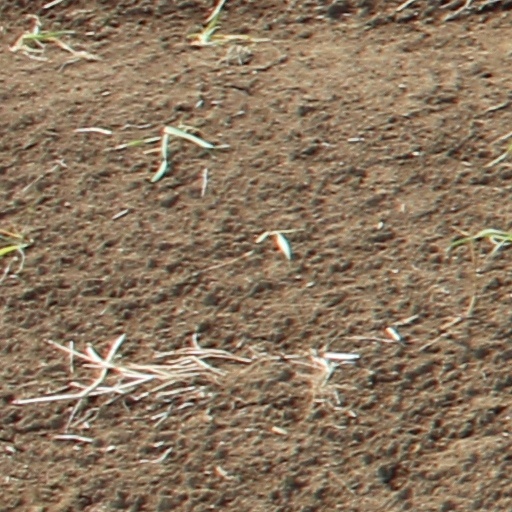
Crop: wheat